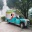
Label: ambulance